Carlo Jucci

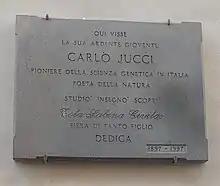
Commemorative plague, Rieti.

Following a course in classical studies Jucci graduated in natural sciences from the University of Rome on 10 July 1920, defending his thesis on the biology of termites. He was a student of Giovanni Battista Grassi, in particular. He began as an intern in the Institute of Comparative Anatomy and had meanwhile enrolled in the faculty of medicine, to acquire more complete biological training. He obtained a scholarship in Rome from the Fondazione Corsi and then, in 1921, an assistant post in Portici at the biological institute of the Scuola Superiore di Agraria. In 1925 he obtained a degree in medicine and surgery from the University of Naples, and also convincingly passed examinations to qualify as a university lecturer in comparative anatomy and physiology. He was assistant to Filippo Bottazzi at Naples for a year.